Pre-Cabraline history of Brazil

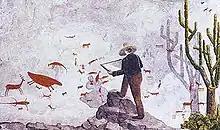
Lund copying rock paintings in a cave in Lagoa Santa,

The pre-Cabraline history of Brazil is the stage in Brazil's history before the arrival of Portuguese navigator Pedro Álvares Cabral in 1500, at a time when the region that is now Brazilian territory was inhabited by thousands of indigenous peoples.